Outlaw Nation

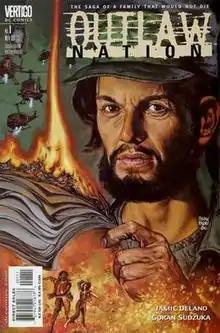
Cover of the first issue, art by Glenn Fabry.

Outlaw Nation is an American comic book series originally published by Vertigo Comics from 2000 to 2002. The nineteen issues series was created by Jamie Delano and Goran Sudzuka, about a family with extremely long lifespans.